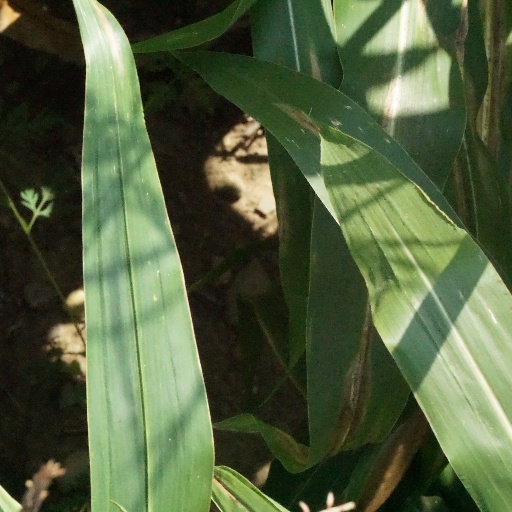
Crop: maize; corn